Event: Nepal Earthquake
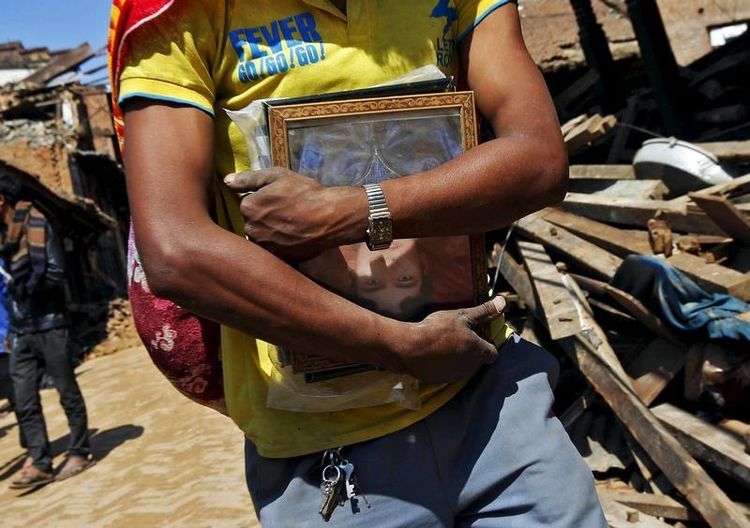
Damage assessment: damage